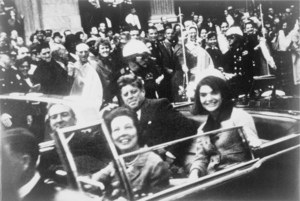
Le 22 novembre 1963 est le 326ᵉ jour de l'année 1963 du calendrier grégorien. Il s'agit d'un vendredi.
Huit présidents des États-Unis d'Amérique sont morts en cours de mandat depuis l'élection du premier d'entre eux, George Washington, en 1789. Quatre sont assassinés et quatre meurent de causes naturelles.